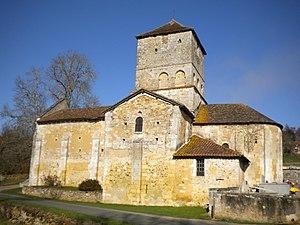
Saint-Front-sur-Nizonne est une commune française située dans le département de la Dordogne, en région Nouvelle-Aquitaine.
Cet article recense les monuments historiques de l'arrondissement de Nontron, dans le département de la Dordogne, en France.